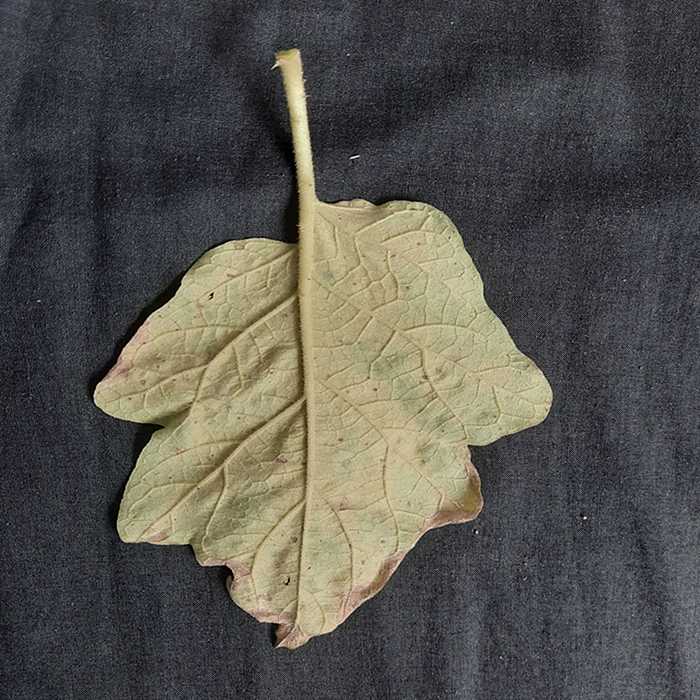
Plant: Eggplant
Label: Eggplant verticillium wilt